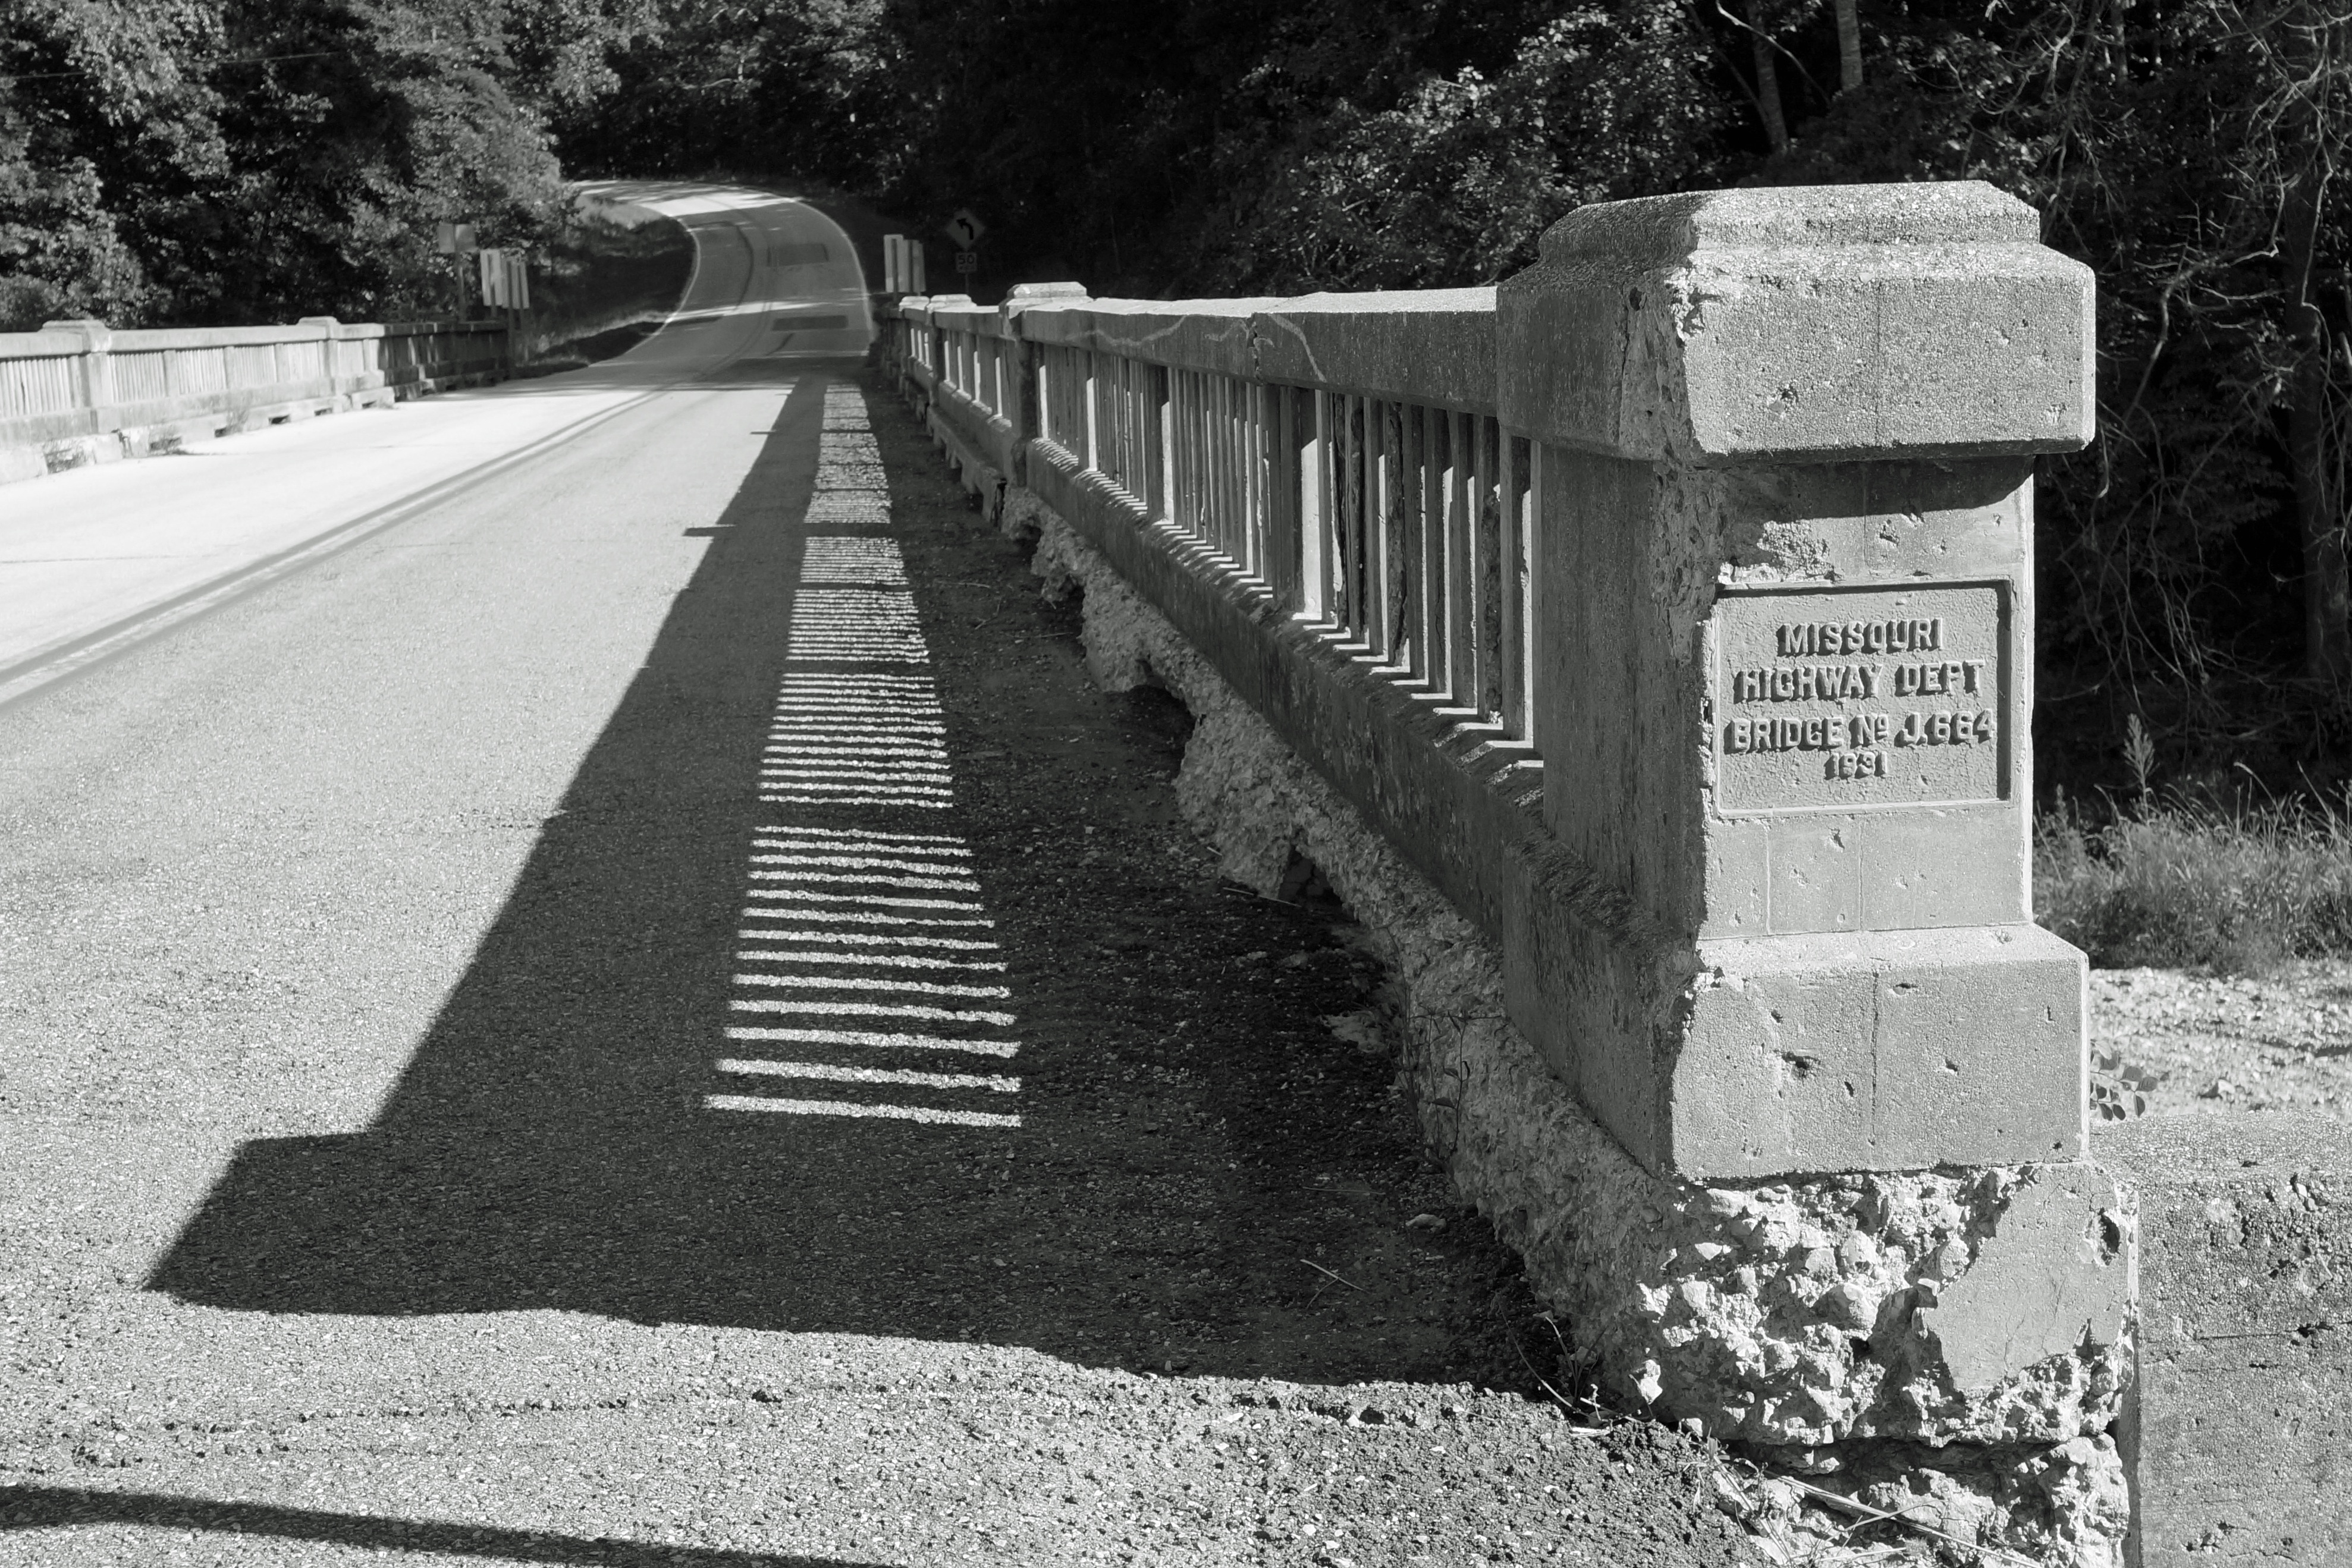
landscape, creek, black and white, architecture, sun, road, white, bridge, street, river, country, summer, travel, rural, america, landmark, black, monochrome, lane, sunny, shadows, gravel, over, span, road surface, monochrome photography, nonbuilding structure